Reginald Harrison

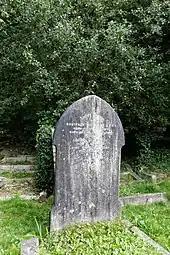
Harrison's grave in Highgate Cemetery

Harrison was educated at Rossall School, Lancashire, and after a short period of probation at the Stafford general hospital, he entered St. Bartholomew's Hospital, London, qualifying in 1859. In 1866 he returned to Lancashire to take up an appointment as assistant physician to the Liverpool Royal Infirmary becoming full surgeon in 1874, later to specialise in diseases of the male genito-urinary system.